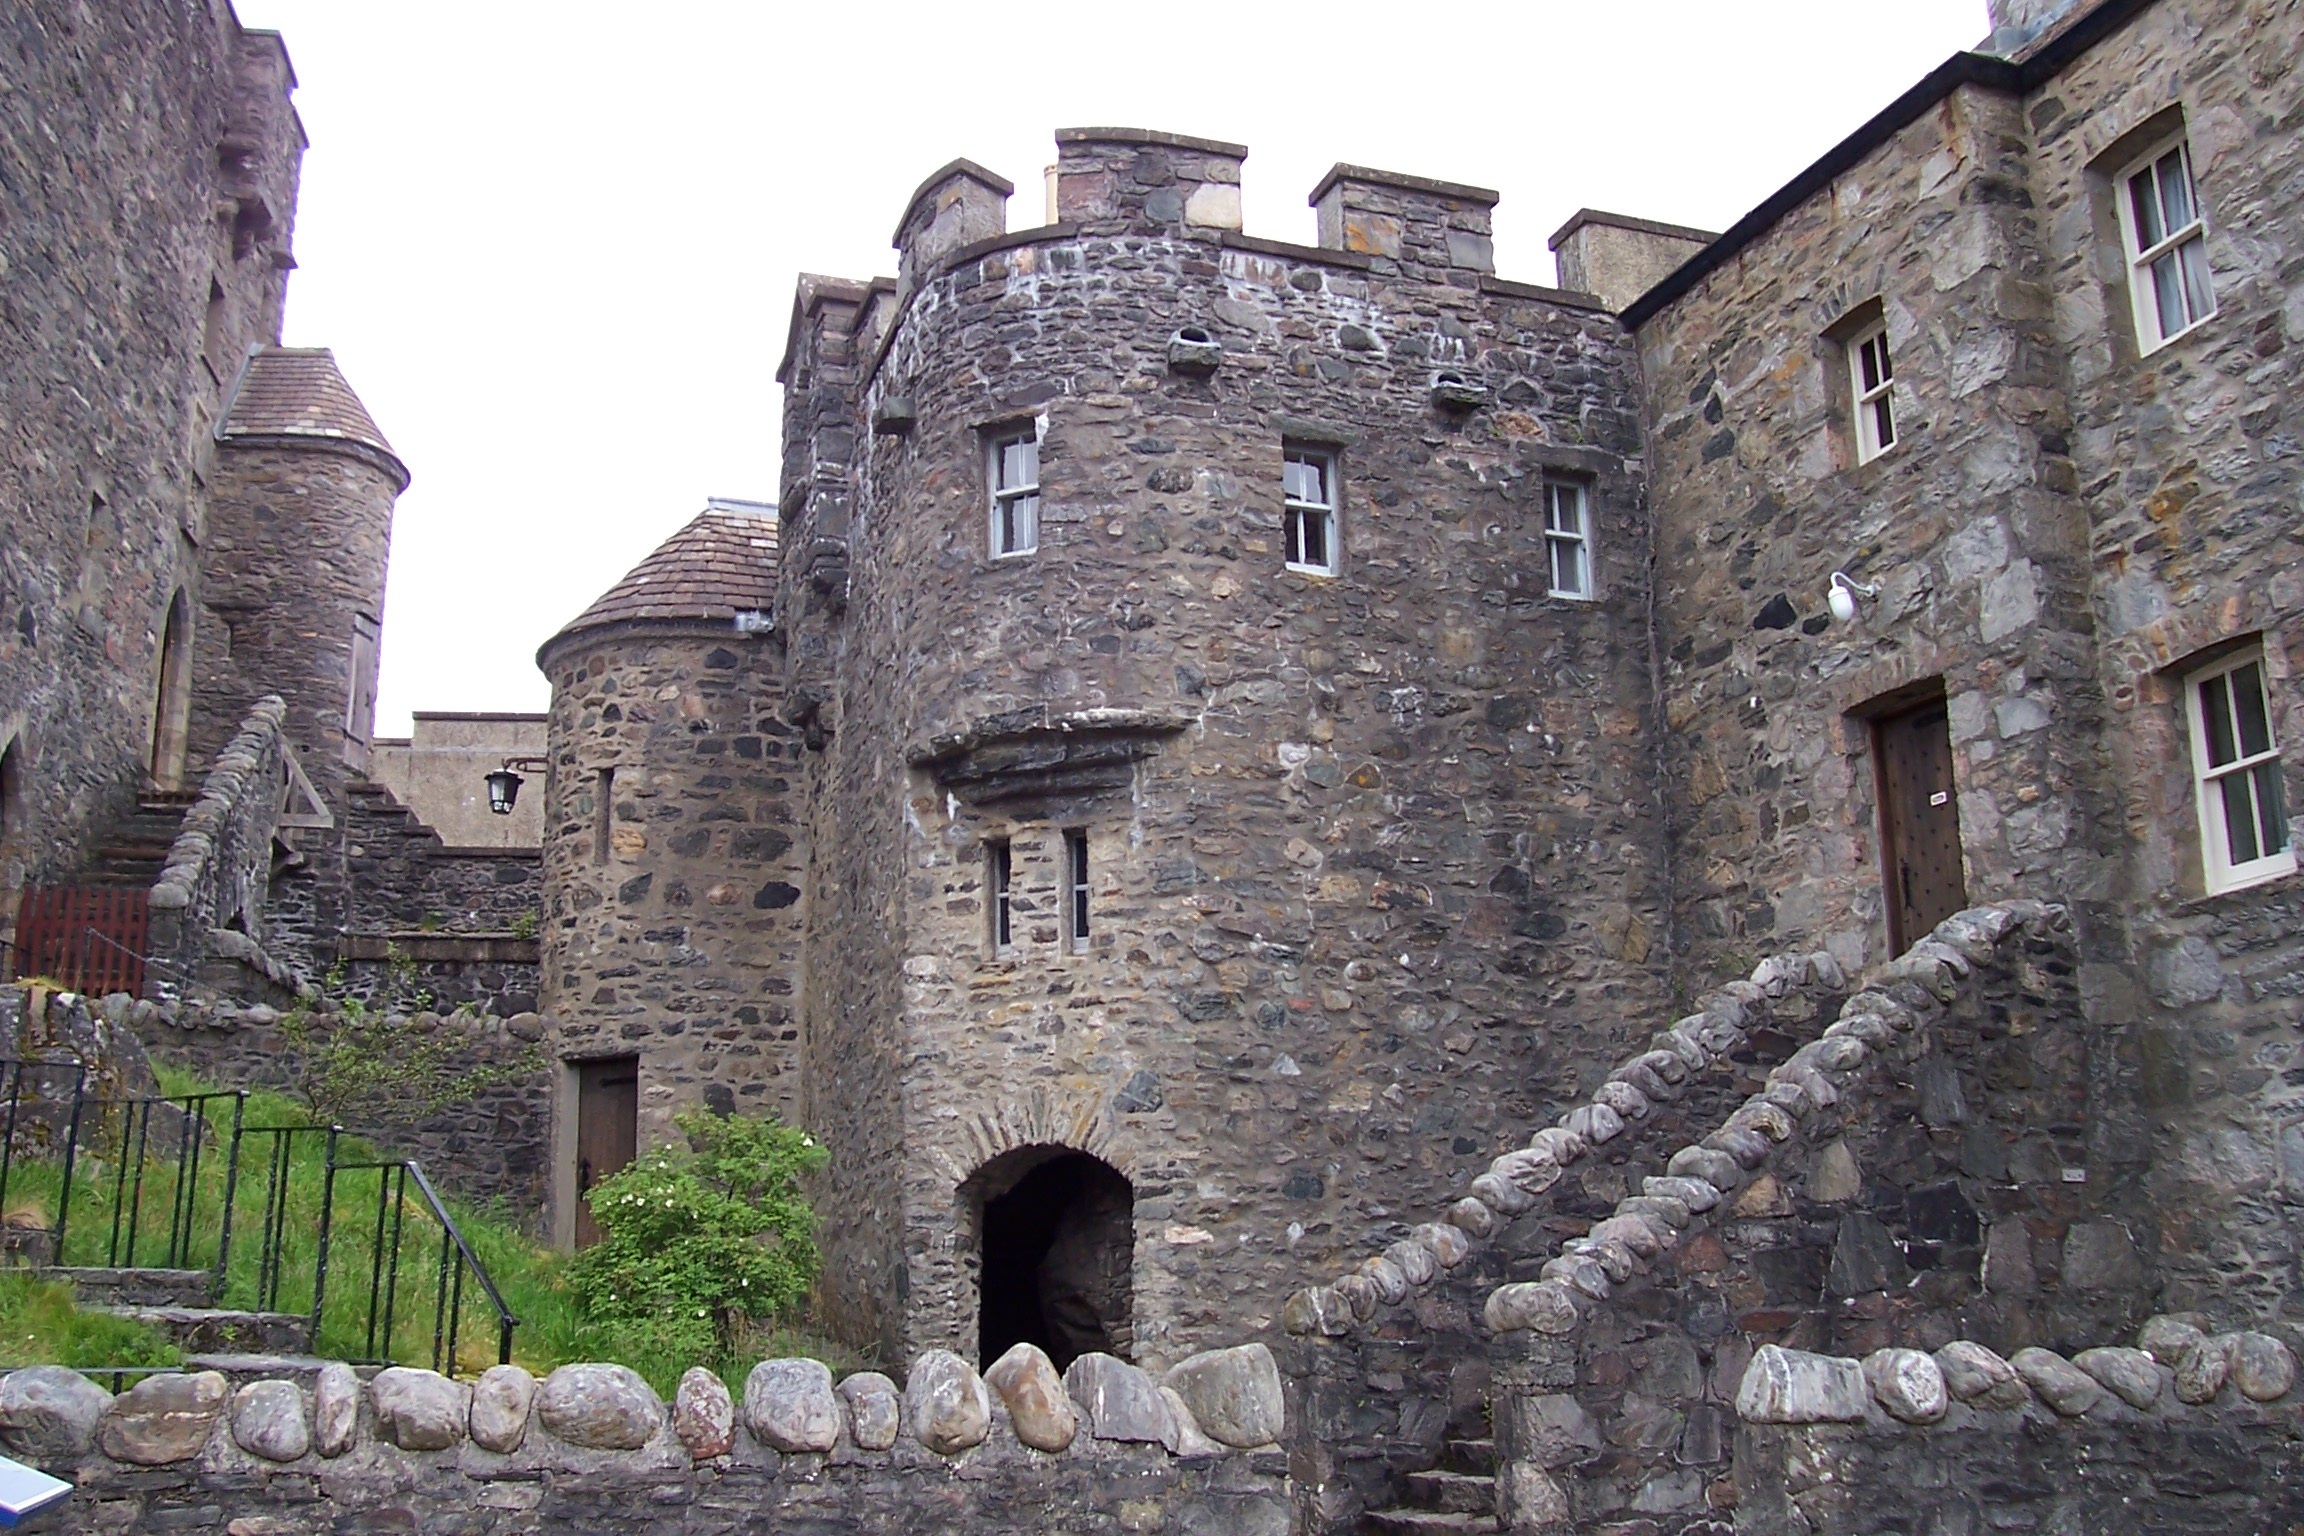
landscape, water, architecture, bridge, interior, lake, town, building, chateau, old, wall, stone, village, tower, castle, landmark, historic, fortification, tourism, fortress, ruins, monastery, history, scotland, famous, loch, middle ages, highlands, tours, ancient history, eilean donan